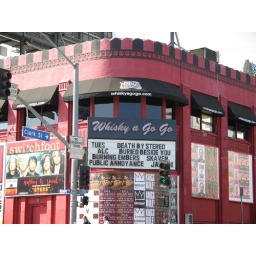
Just about the most rock and roll building in the whole world methinks ;)